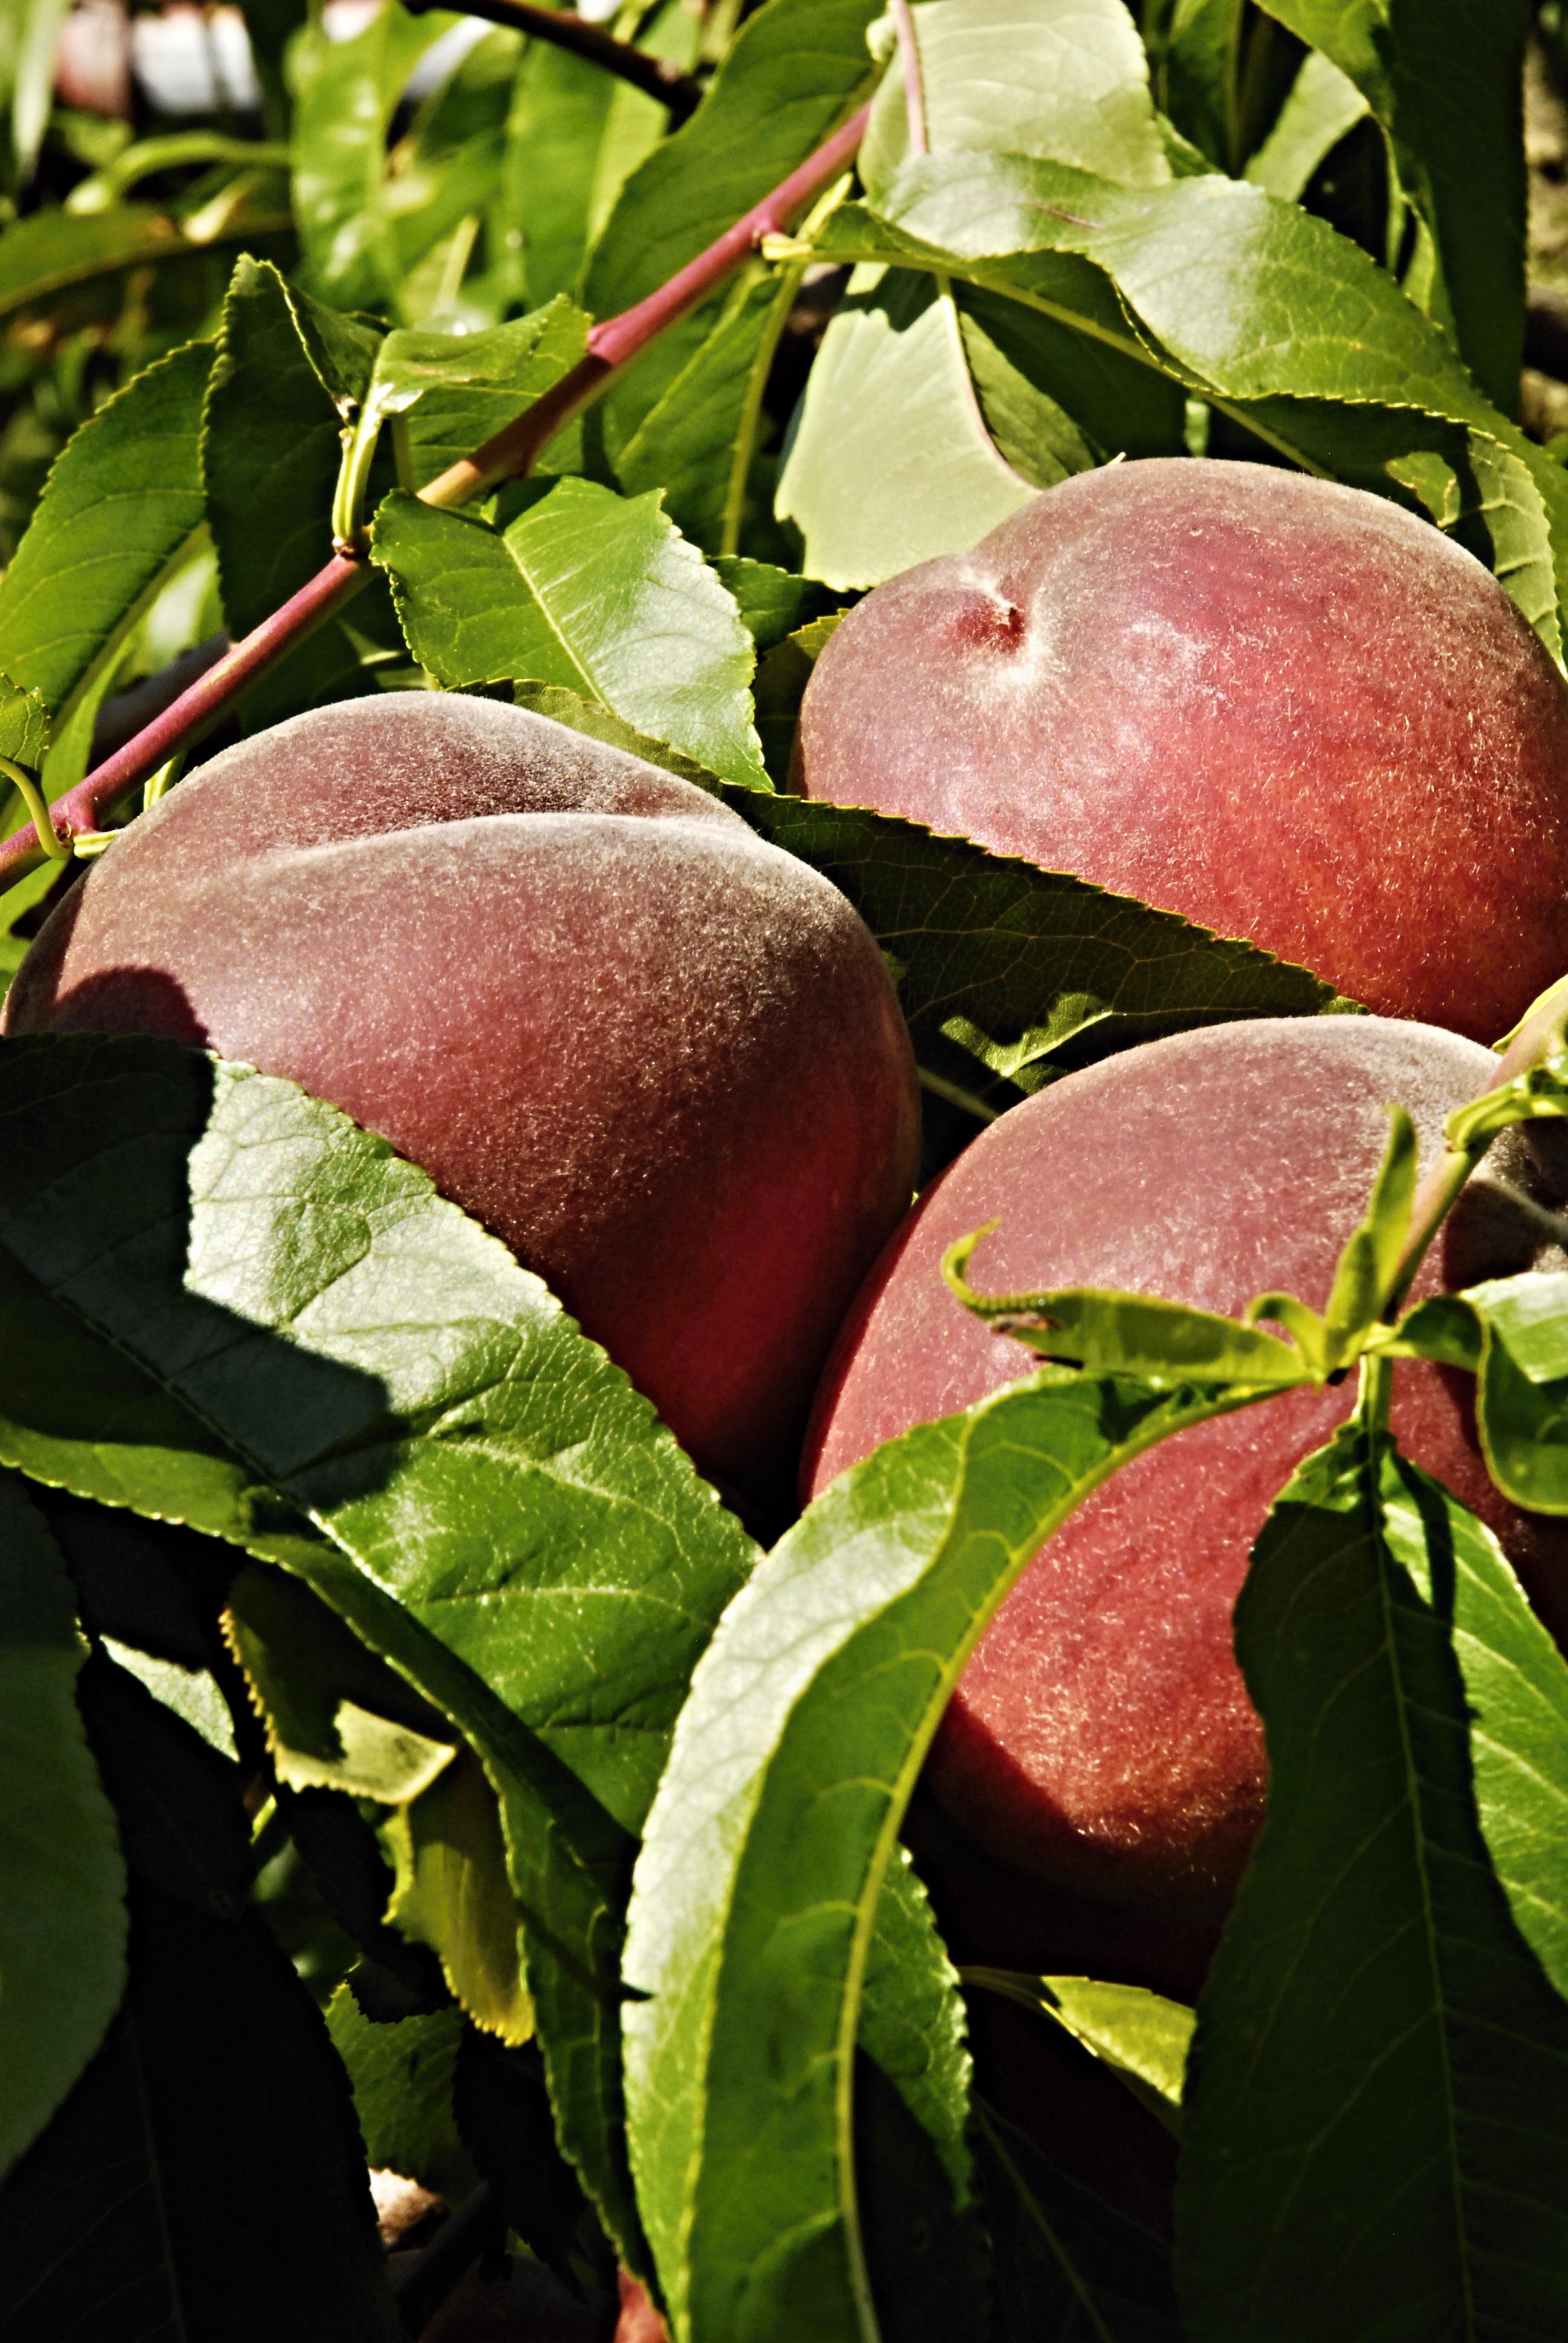
apple, tree, branch, plant, fruit, leaf, flower, summer, foliage, food, green, produce, macro, botany, flora, peach, fruits, detail, mature, peaches, flowering plant, rose family, land plant, rose order